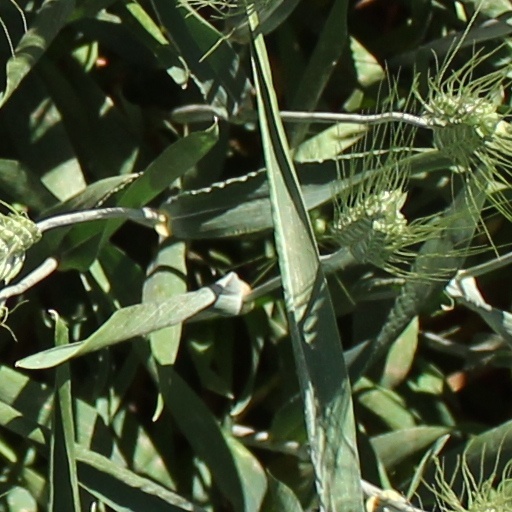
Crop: wheat